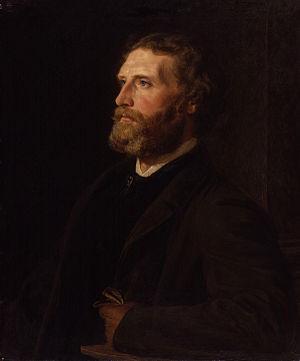
Frederic William Burton est un peintre irlandais né à Wicklow en 1816 et mort à Londres en 1900.